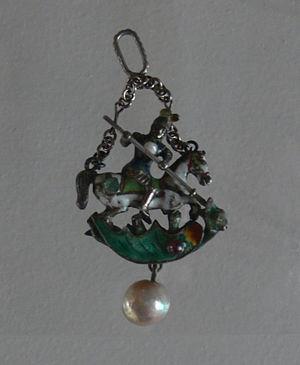
Pendentif des chevaliers de Saint-Georges (Bourgogne). Début XIXe s. Argent émaillé, émeraude, rubis, perle. Vesoul, musée Georges-Garret, inv. 990.3.1. Don des amis du musée 1990
La confrérie de Saint-Georges de Bourgogne est une confrérie éteinte, instituée vers 1435 par Philibert de Mollans et ayant regroupé des membres de la noblesse de Franche-Comté.